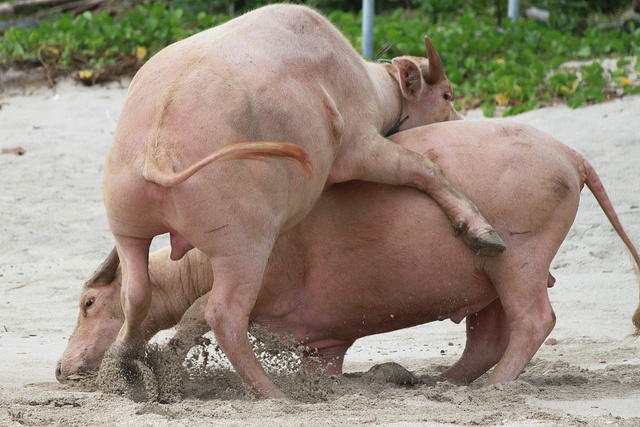
A couple of bald cows playing with each other in a river.
A couple of hairless cattle play in the water
Two buffalo type animals are fighting in the sand.
Two water buffalo are fighting each other in a sandy area.
Two large animals in sand, one on top of another.